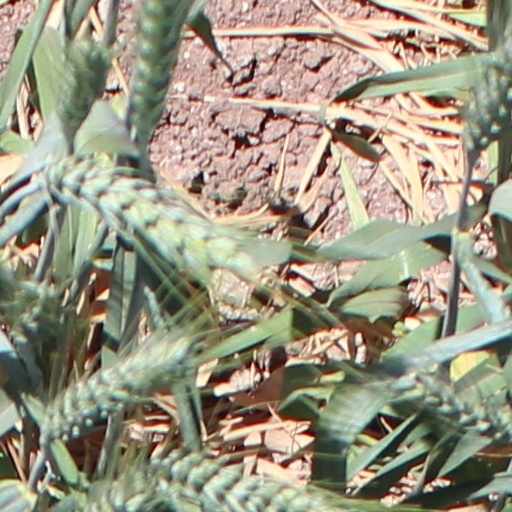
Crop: wheat